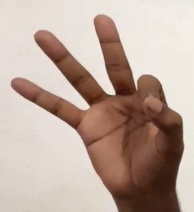
ASL sign: 9